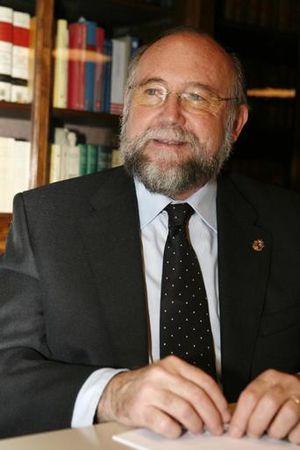
José Maria Davó, né à Jaén en 1948, a été le Président du Conseil des barreaux européens durant l'année 2010. Il est marié, a deux enfants, et a toujours vécu à Malaga.